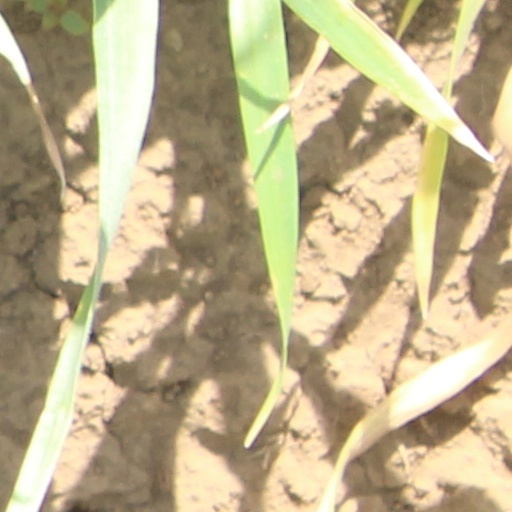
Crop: wheat